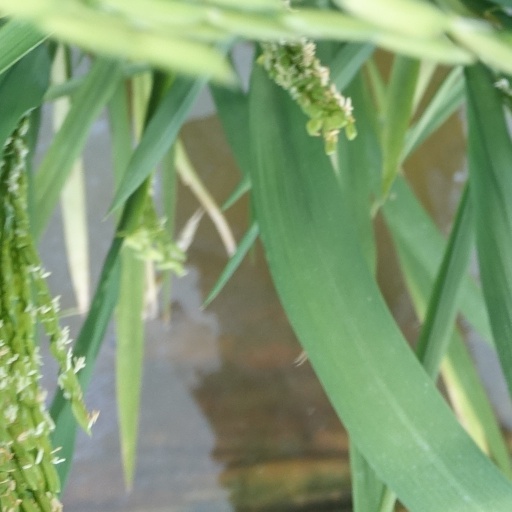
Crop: rice